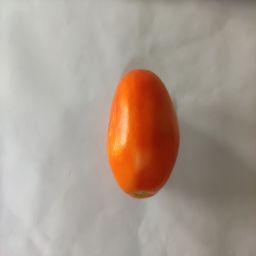
Crop: Tomato
Quality: Ripe